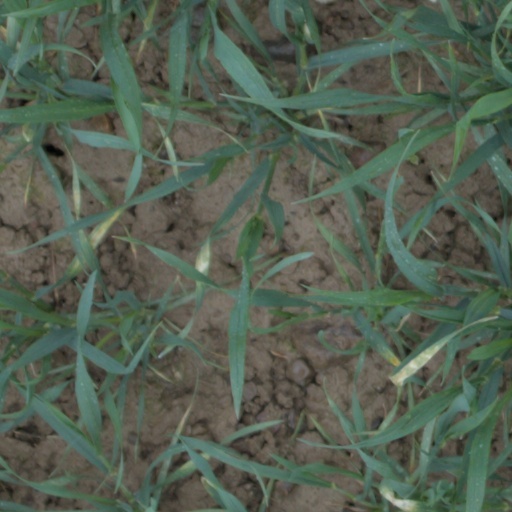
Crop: wheat